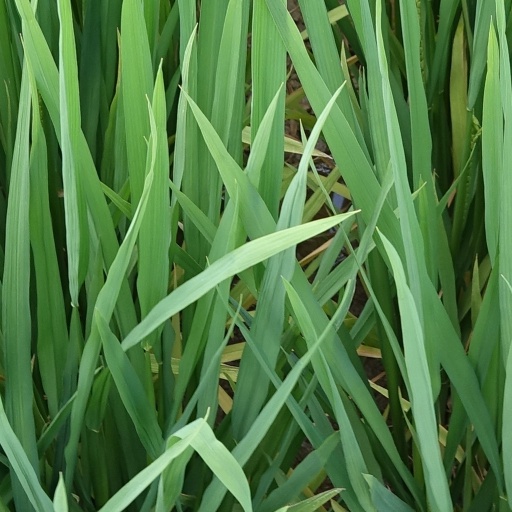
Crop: rice